Royal Highness

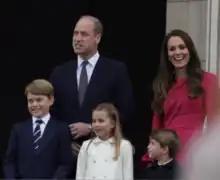
William, Prince of Wales and his family ("pictured") all use "royal highness" as princes and princesses of the United Kingdom.

Royal Highness is a style used to address or refer to some members of royal families, usually princes or princesses. Kings and their female consorts, as well as queens regnant, are usually styled "Majesty".